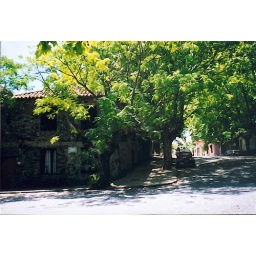
Old cars are up and running all around the city. You can see an old Citroen under the shady trees.